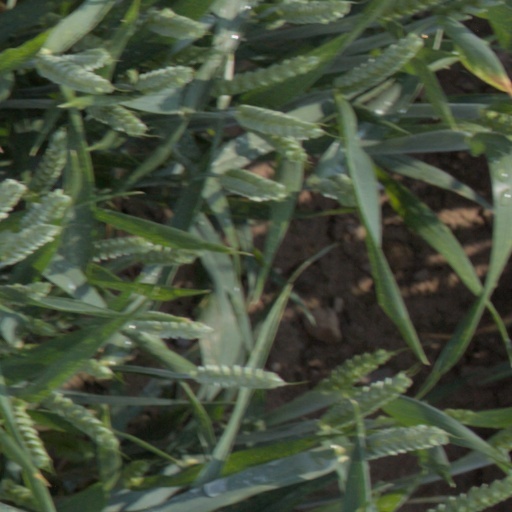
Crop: wheat